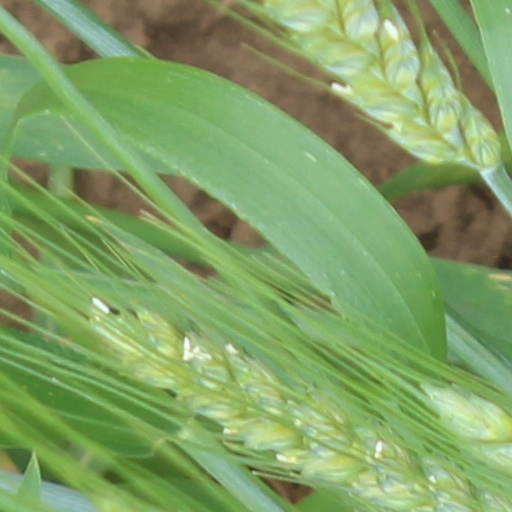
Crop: wheat